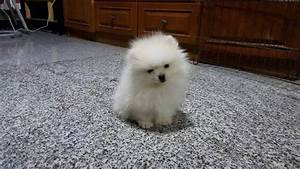
Label: dog